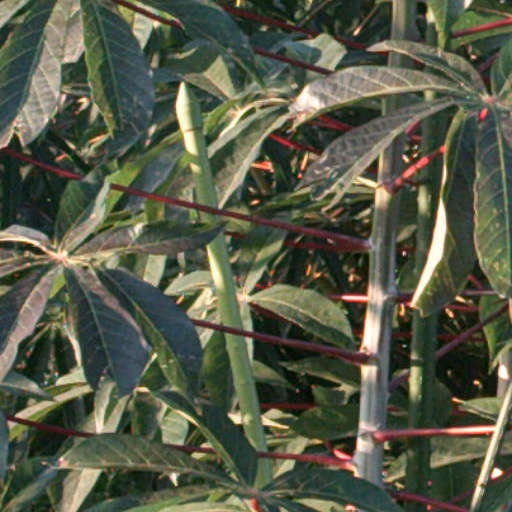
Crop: cassava